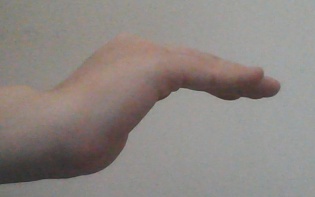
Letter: haa